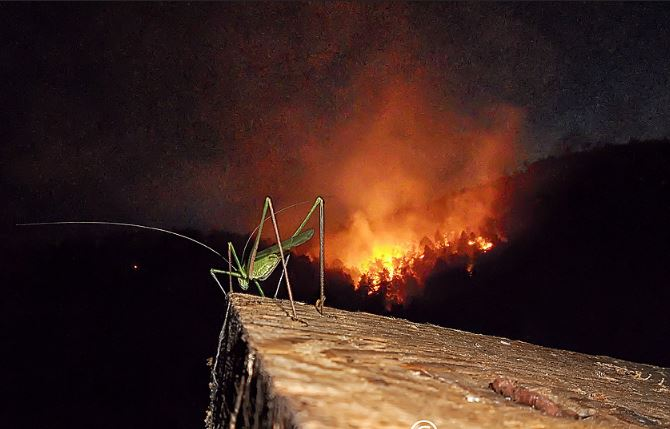
Fire: yes
Smoke: yes